List of international rugby union players killed in World War I

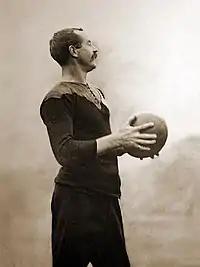
Dave Gallaher, considered one of the greatest players of rugby at the turn of the 20th century

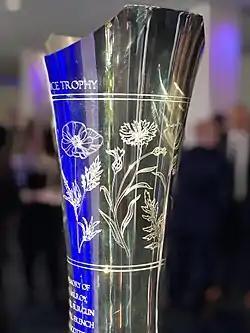
The Auld Alliance Trophy is contested annually by and , and commemorates the Scottish and French rugby internationals who died in the First World War.

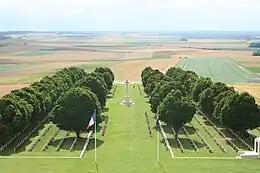
Memorial in Villers-Bretonneux where lies William Tasker and 770 other Australian fallen

This is a list of international rugby union players who died serving in armed forces during the First World War. Most of these came from the British Commonwealth, but a number of French international rugby players were also killed. A number of major teams, whose nations were belligerents in World War I such as , , , , and had not made their international debuts at this point in time, and the team had only been in existence for around two years prior to the war.